Piano and String Quartet (Feldman)

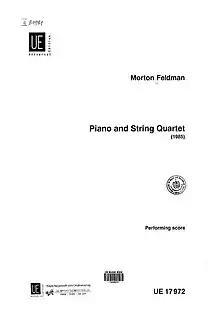
Cover sheet of the published score

Piano and String Quartet is a composition by American avant-garde composer Morton Feldman. It was commissioned by the Kronos Quartet and pianist Aki Takahashi, who premiered the piece at the 7th annual New Music America Festival in Los Angeles and released a studio recording in 1993.